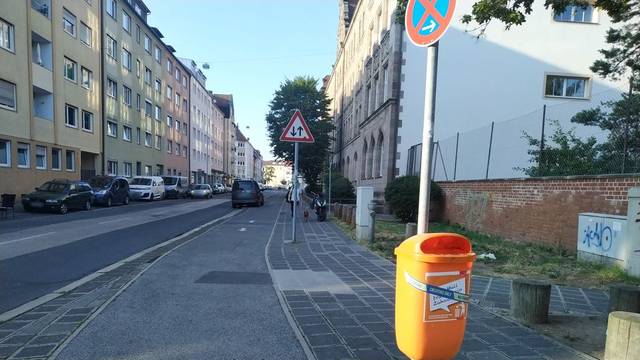
Region: Germany
Coordinates: 49.462, 11.085